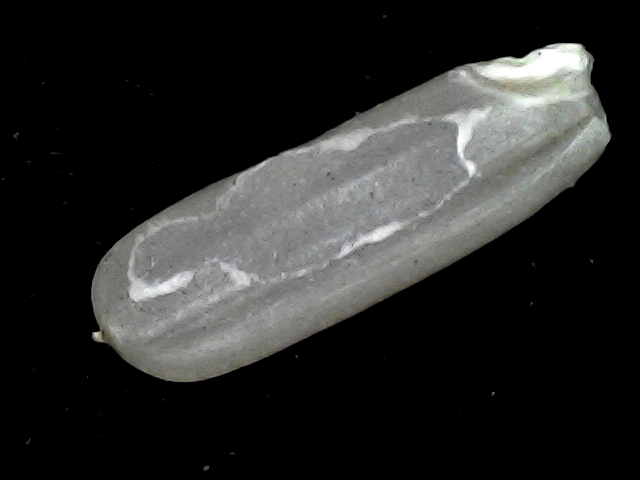
Rice variety: BD87